This Is Just to Say

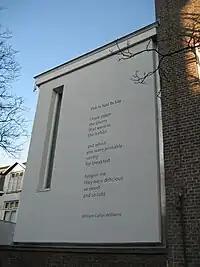
"This Is Just to Say" (Wall poem in The Hague)

"This Is Just to Say" (1934) is an imagist poem by William Carlos Williams. The three-versed, 28-word poem is an apology about eating the reader's plums. The poem was written as if it were a note left on a kitchen table. It has been widely pastiched.